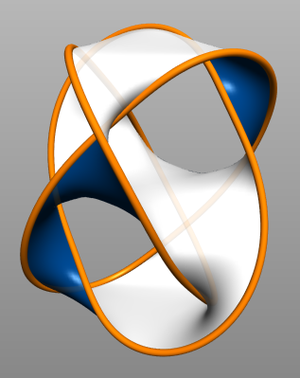
Geometrisk topologi
En Seifertflade af Borromeanringe. Seifertflader er nyttige værktøjer i geometrisk topologi.
Geometrisk topologi er det område inden for matematikken, der beskæftiger sig med studiet af mangfoldigheder og deres indlejringer. Lavdimensional topologi, som behandler spørgsmål om mangfoldigheder af dimension op til og med fire, er en del af geometrisk topologi. Knudeteori er studiet af 3-dimensionale indlejringer af cirkler.